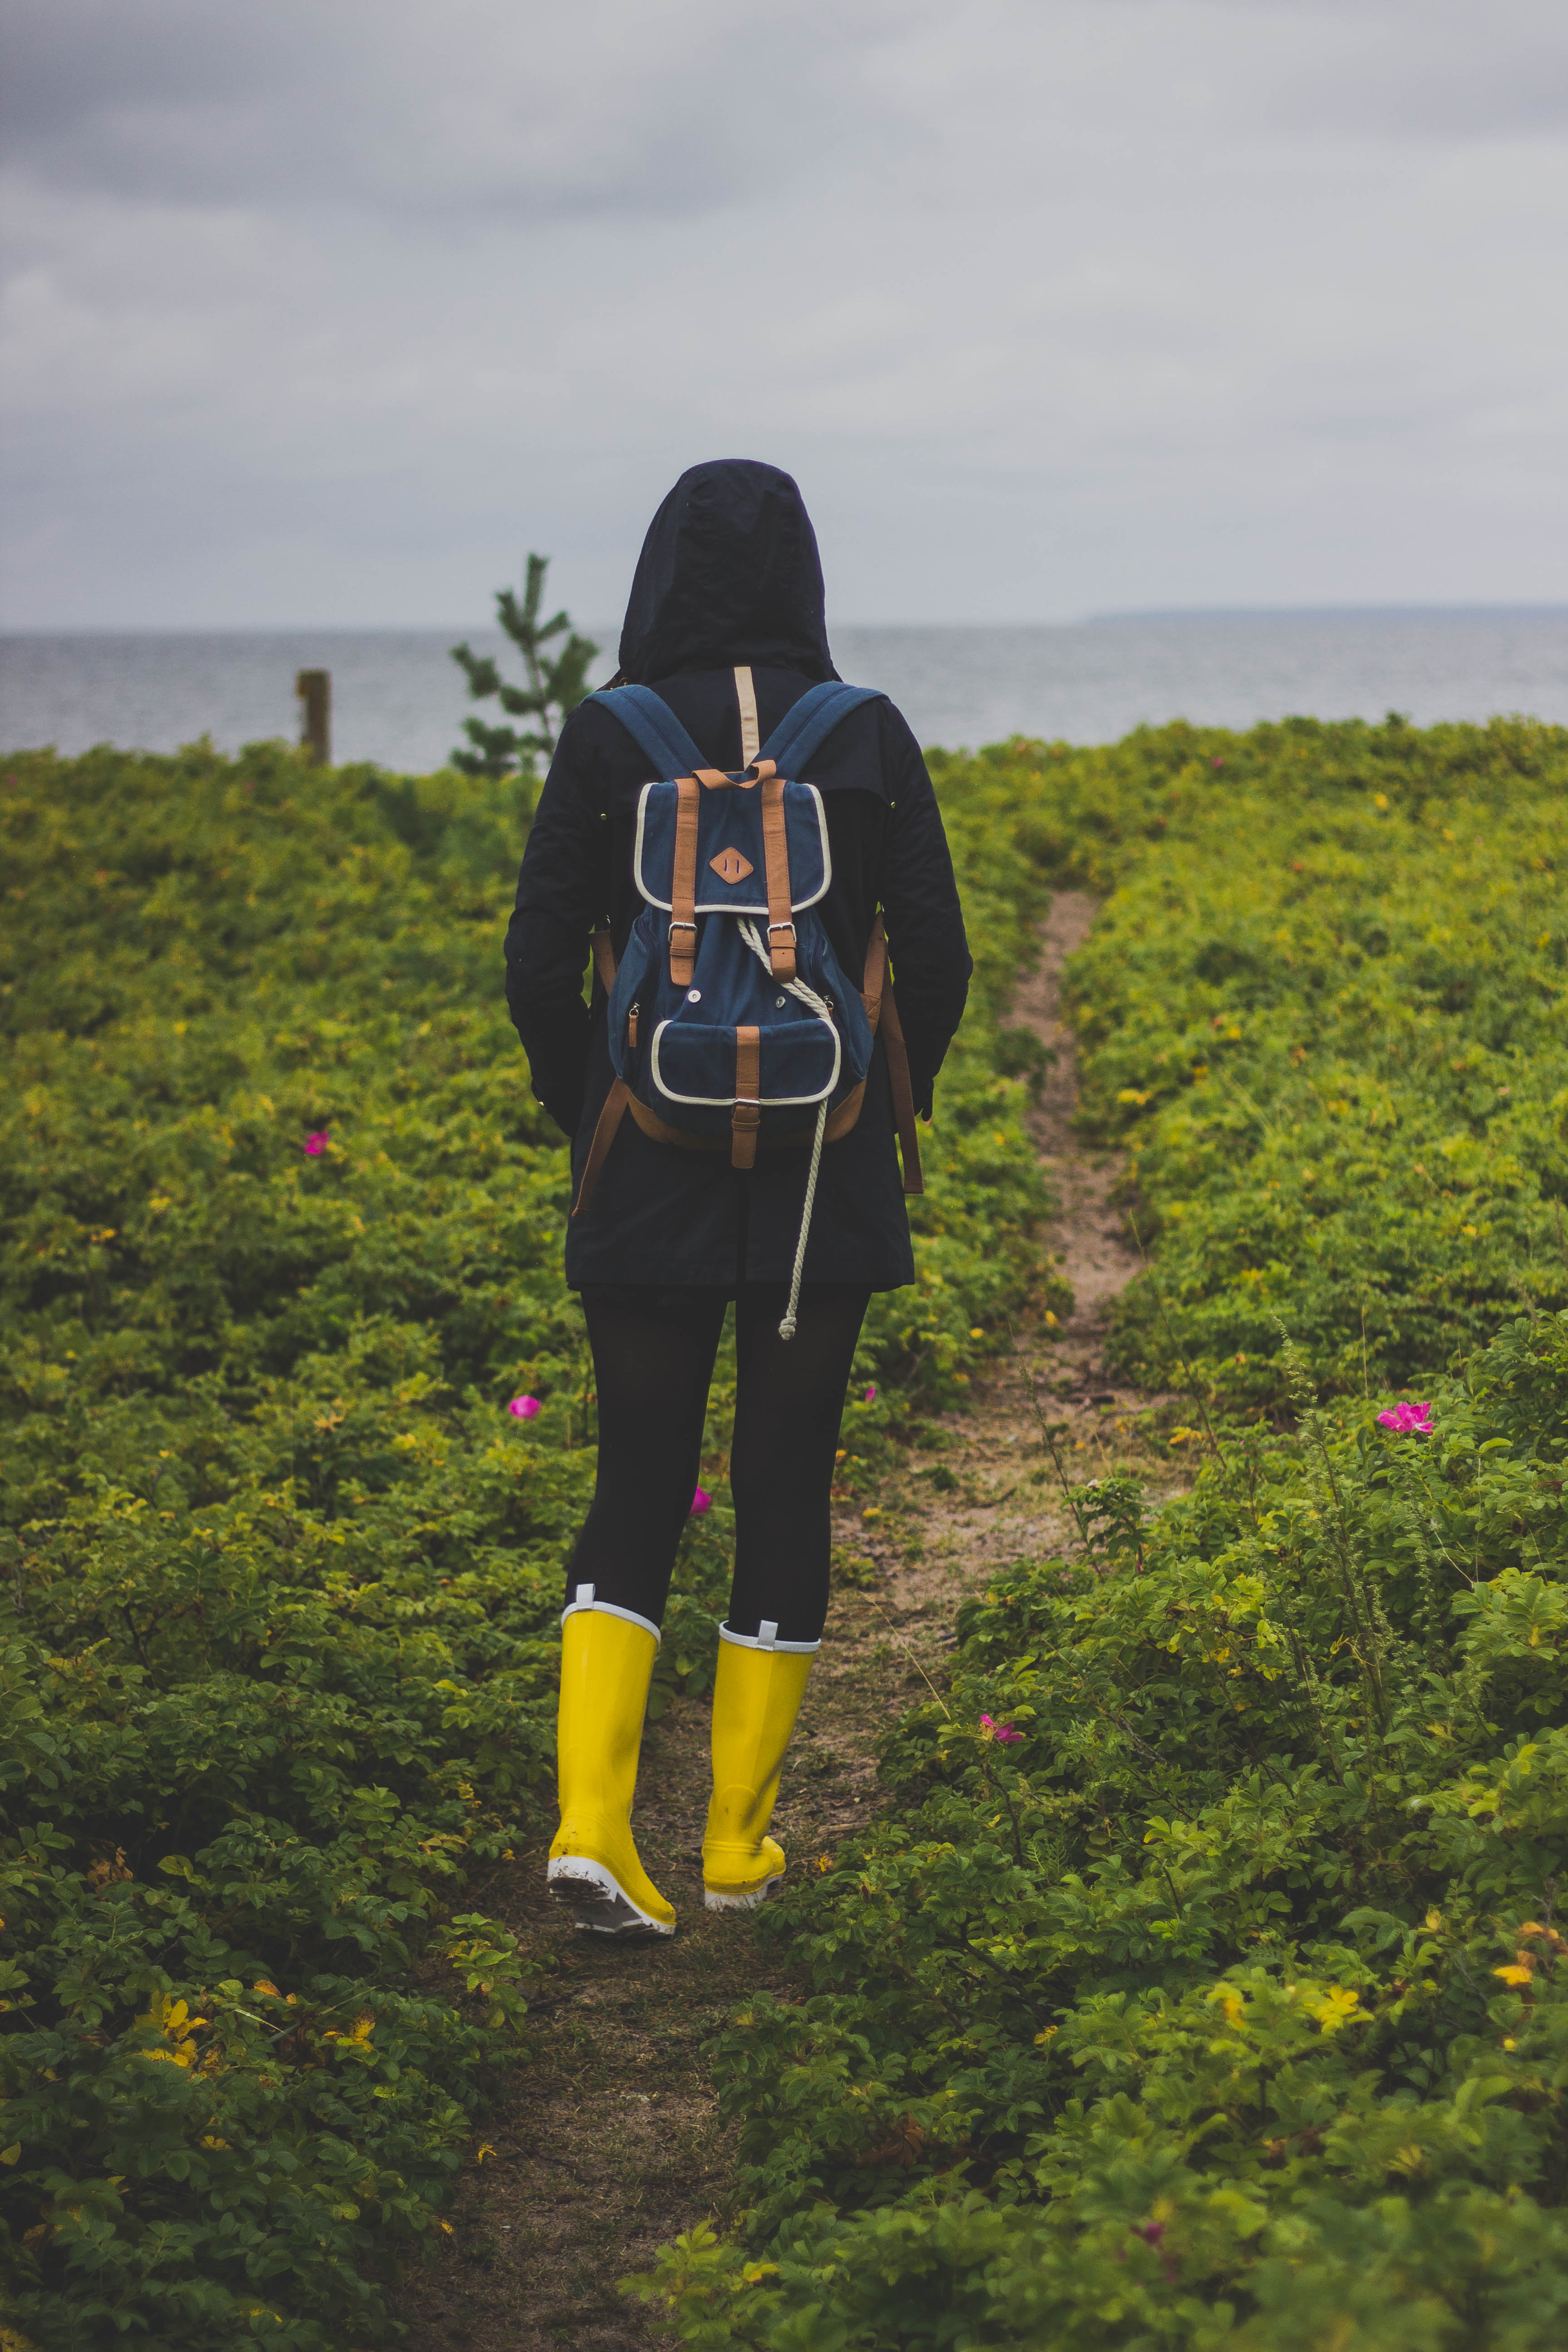
nature, path, grass, walking, mountain, hiking, adventure, backpack, green, yellow, trip, outside, sports, wanderlust, habitat, rubber boots